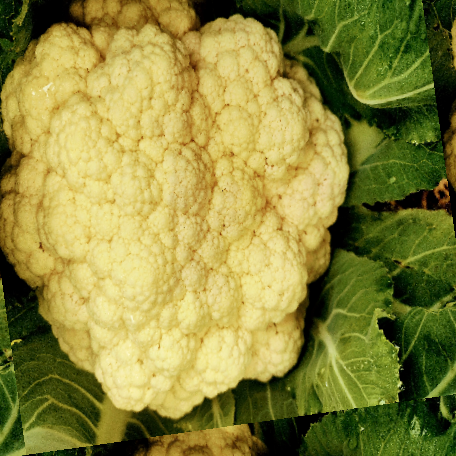
Label: Disease Free